Chimney Point, Vermont

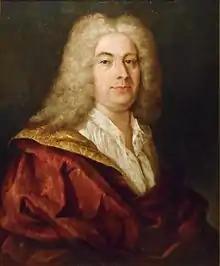
Gilles Hocquart

Archeologists have found evidence of human habitation in the Chimney Point area for as long as 7,500 years. Native Americans camped, hunted, and fished at Chimney Point. Their tools show they adapted to a warming climate and moved with the seasons to hunt, fish, and gather food. They made spear throwers and stone spear points for hunting animals, and stone tools for cutting, scraping, and working wood and other stone. In the Woodland period, the native peoples made ceramic pots for storage of foodstuff, water, and use with foods and produce.